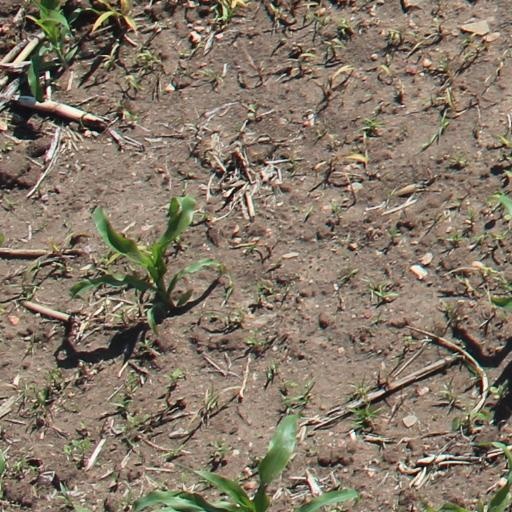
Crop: maize; corn